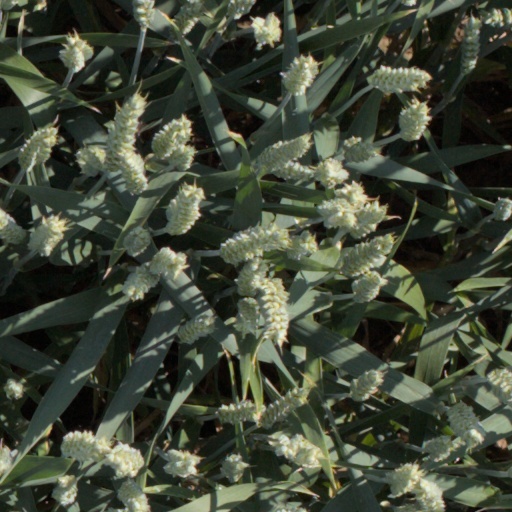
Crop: wheat